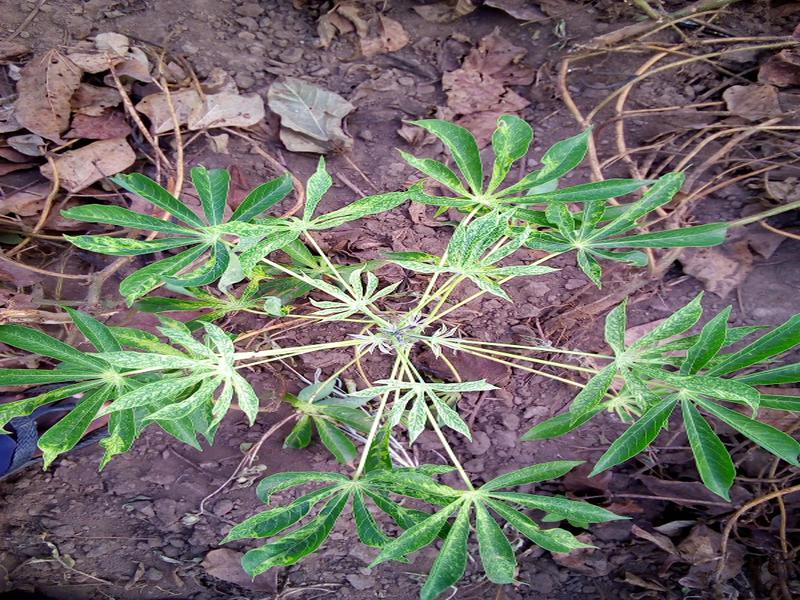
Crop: cassava
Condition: green_mottle